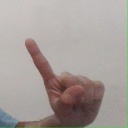
अक्षर: ए